Tracy Smothers

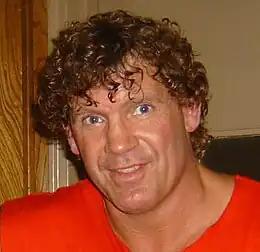
Smothers in 2007

Tracy Stanton Smothers (September 2, 1962 – October 28, 2020) was an American professional wrestler, best known for his appearances with World Championship Wrestling, Smoky Mountain Wrestling, the World Wrestling Federation, and Extreme Championship Wrestling.